Helle Metslang

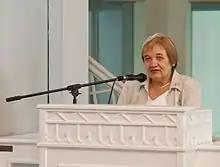
Helle Metslang in 2010

Helle Metslang (born 29 July 1950 in Paide) is an Estonian linguist.